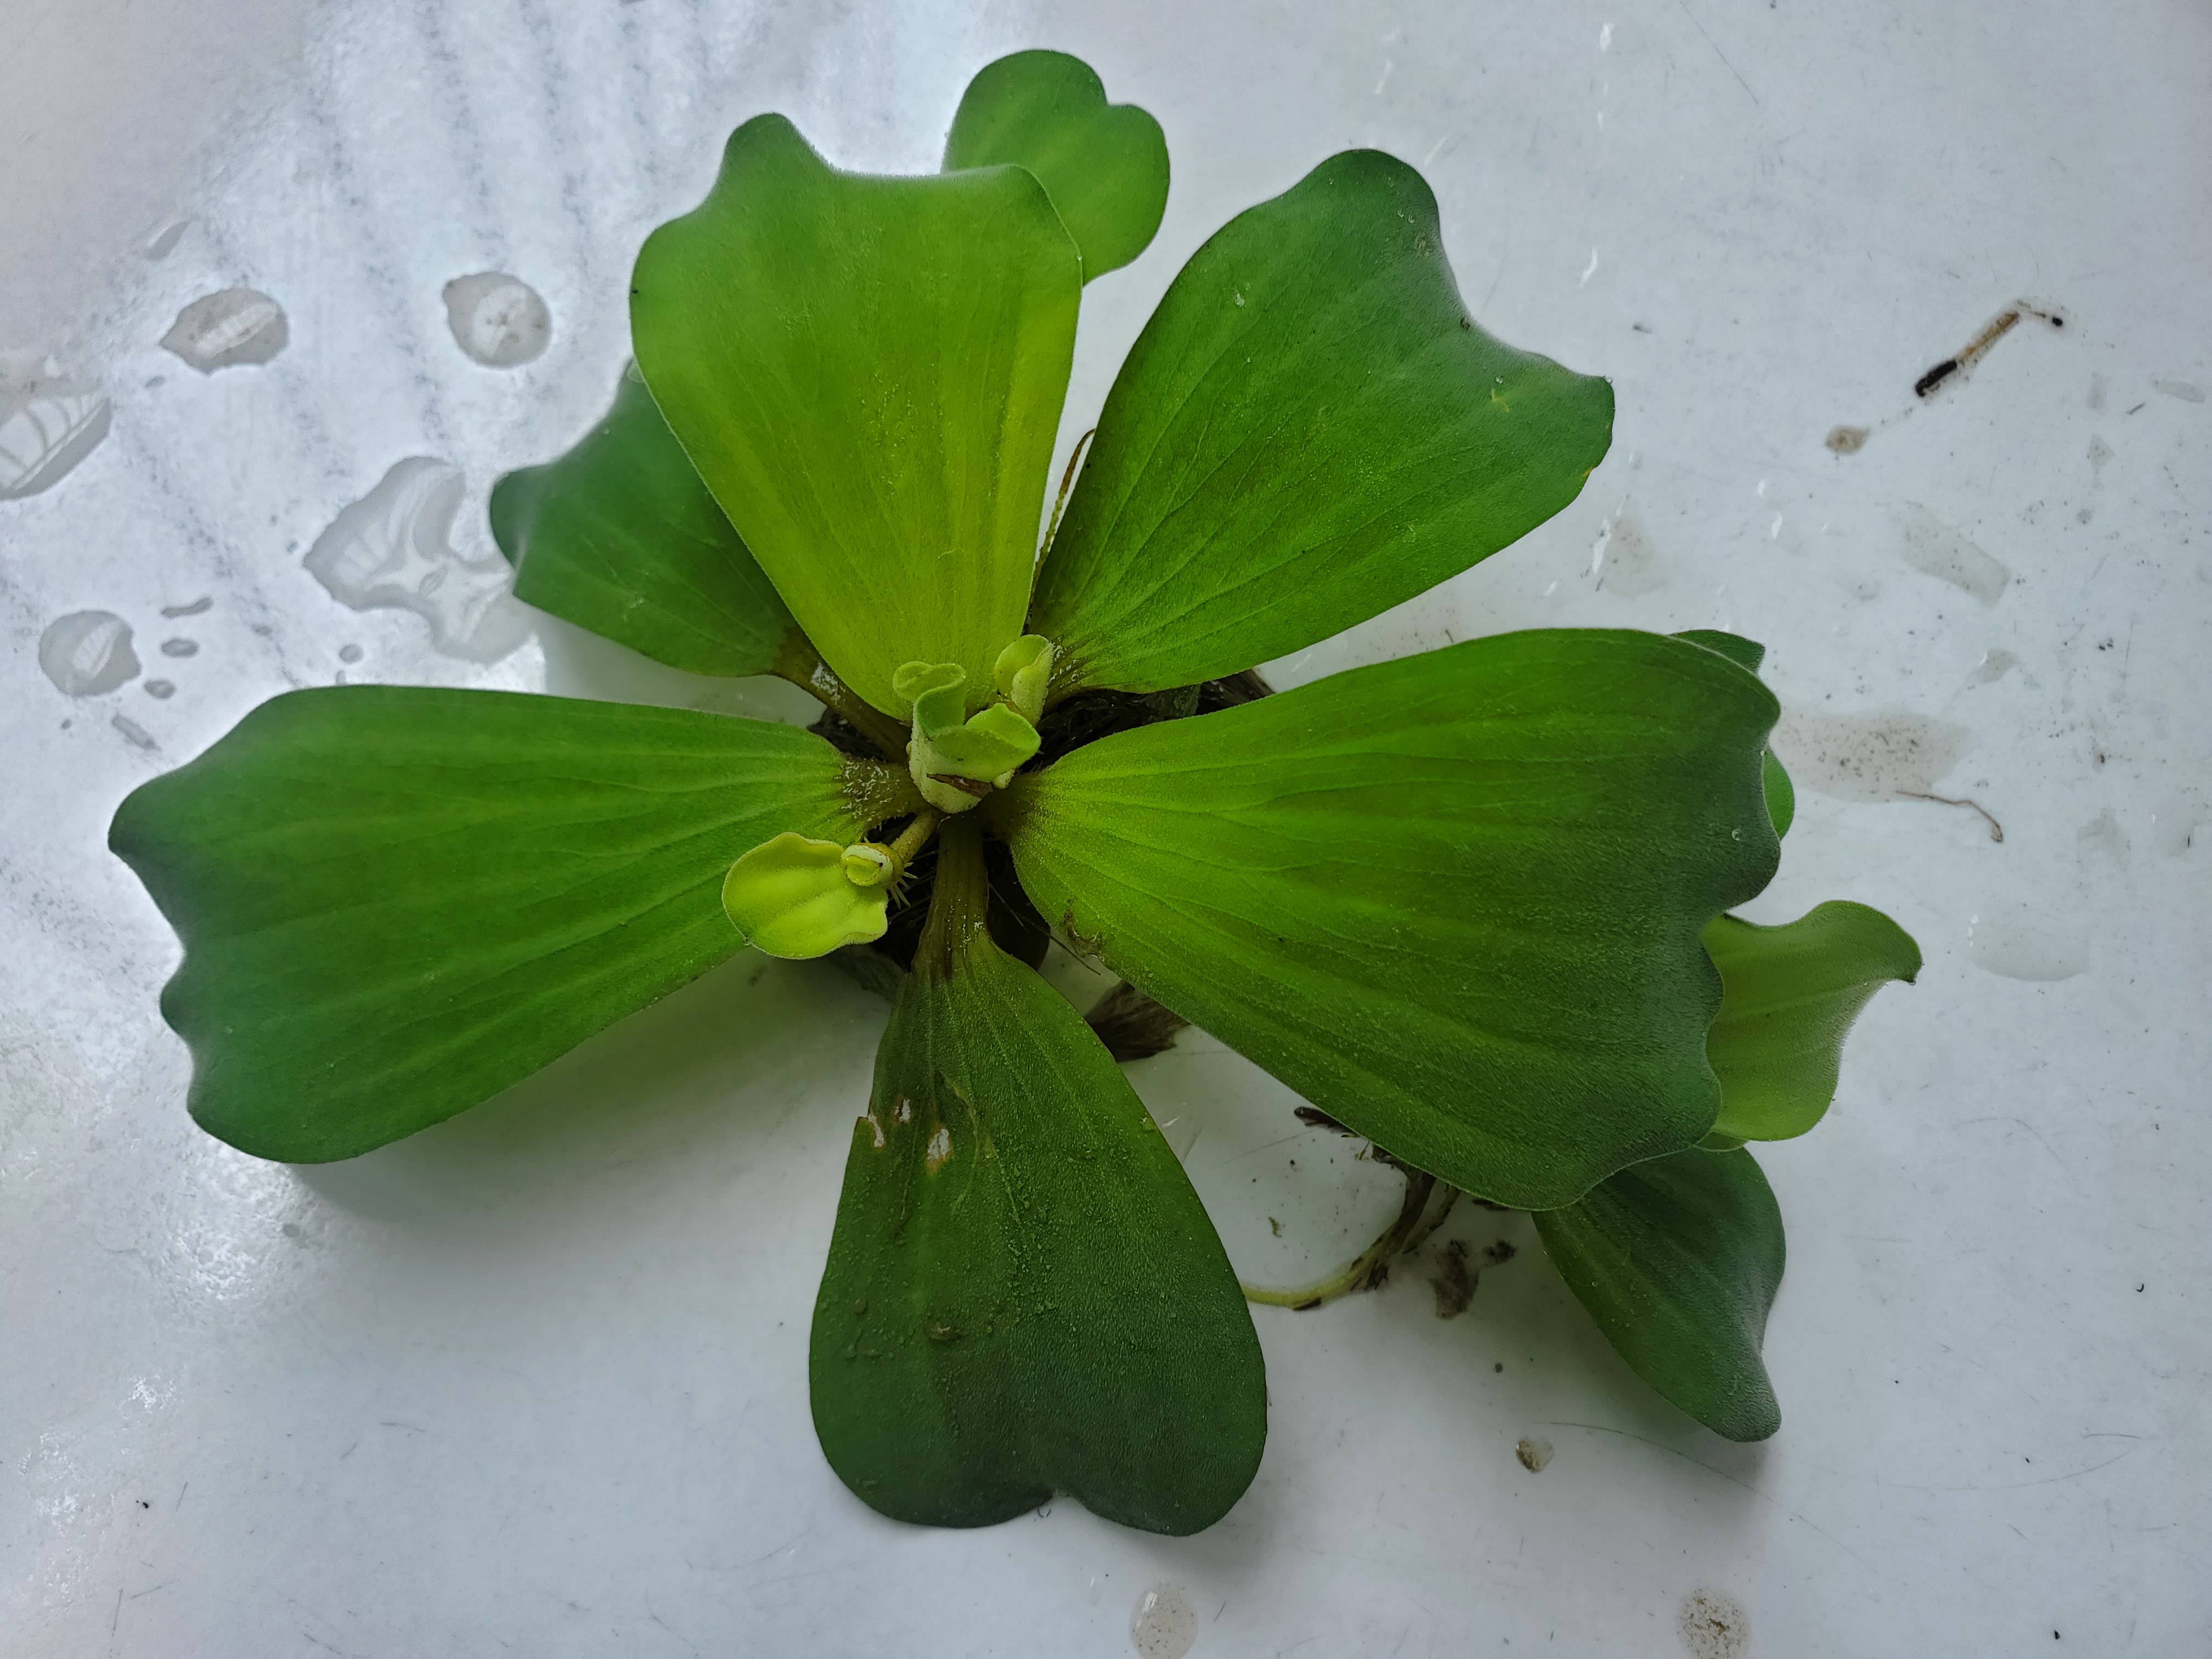
Species: Water Lettuce (Pistia stratiotes)